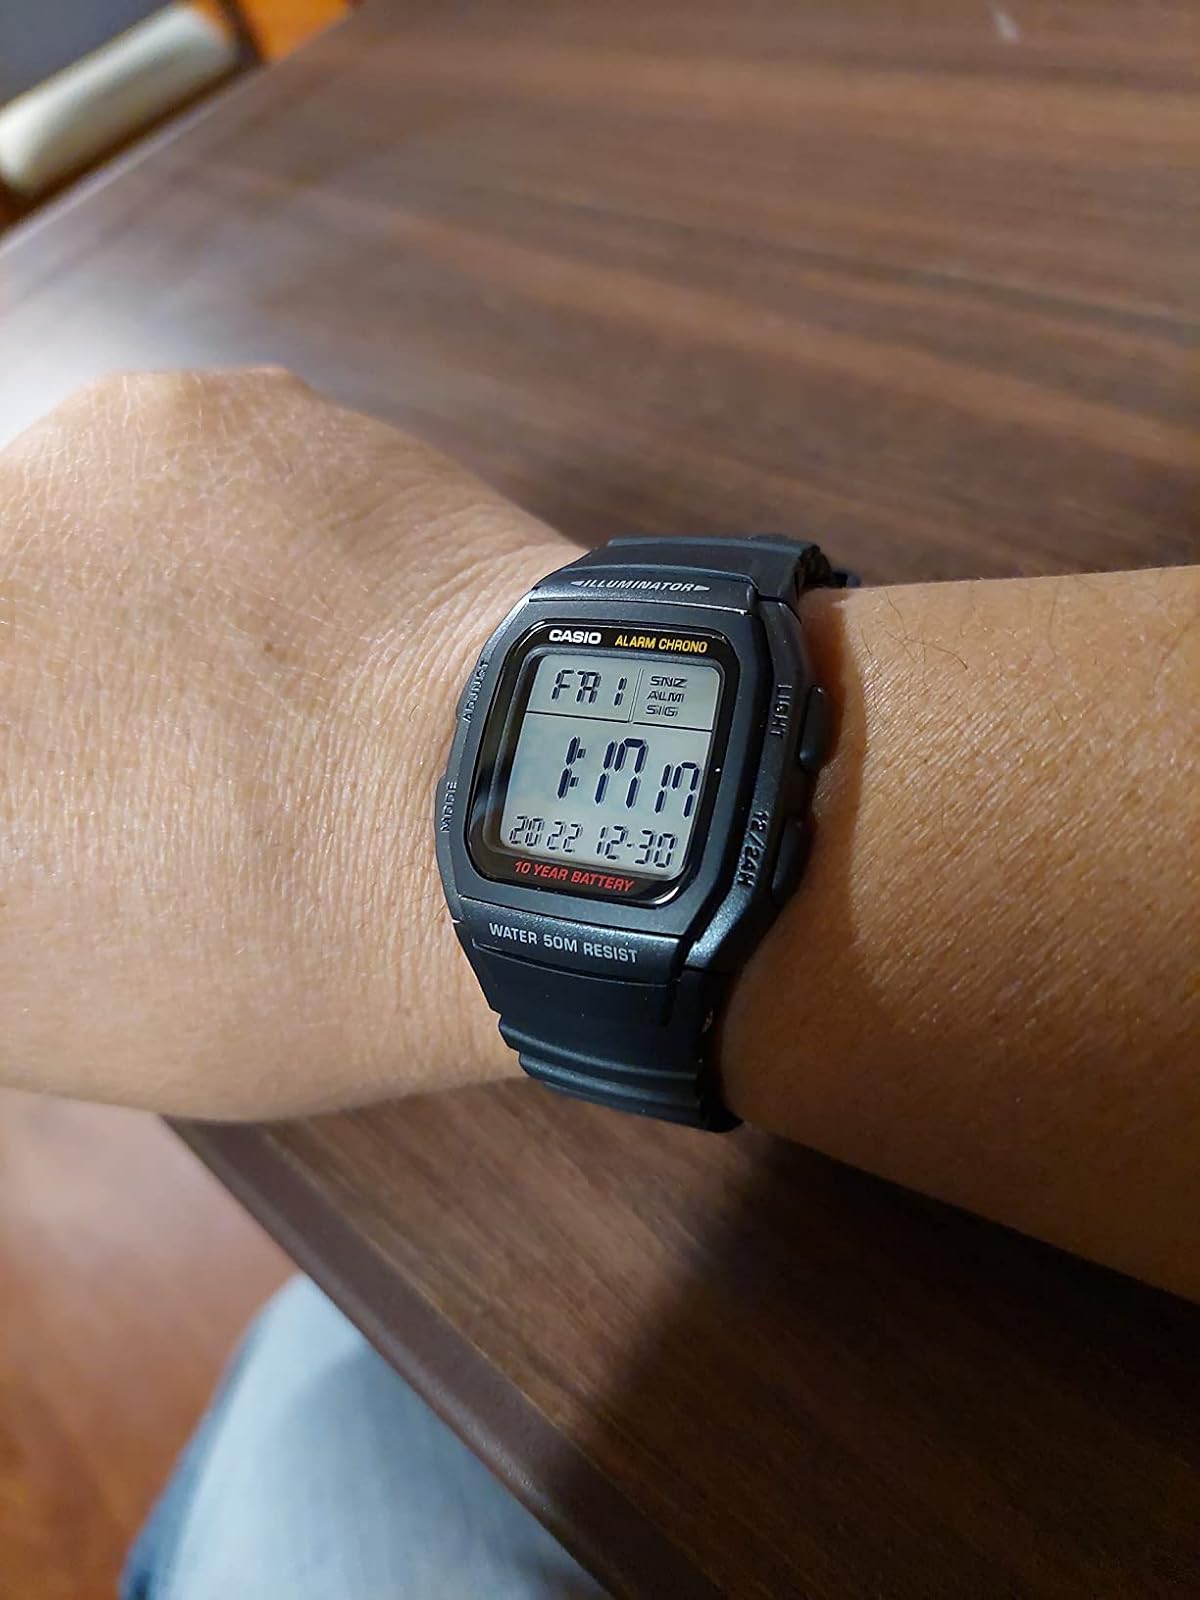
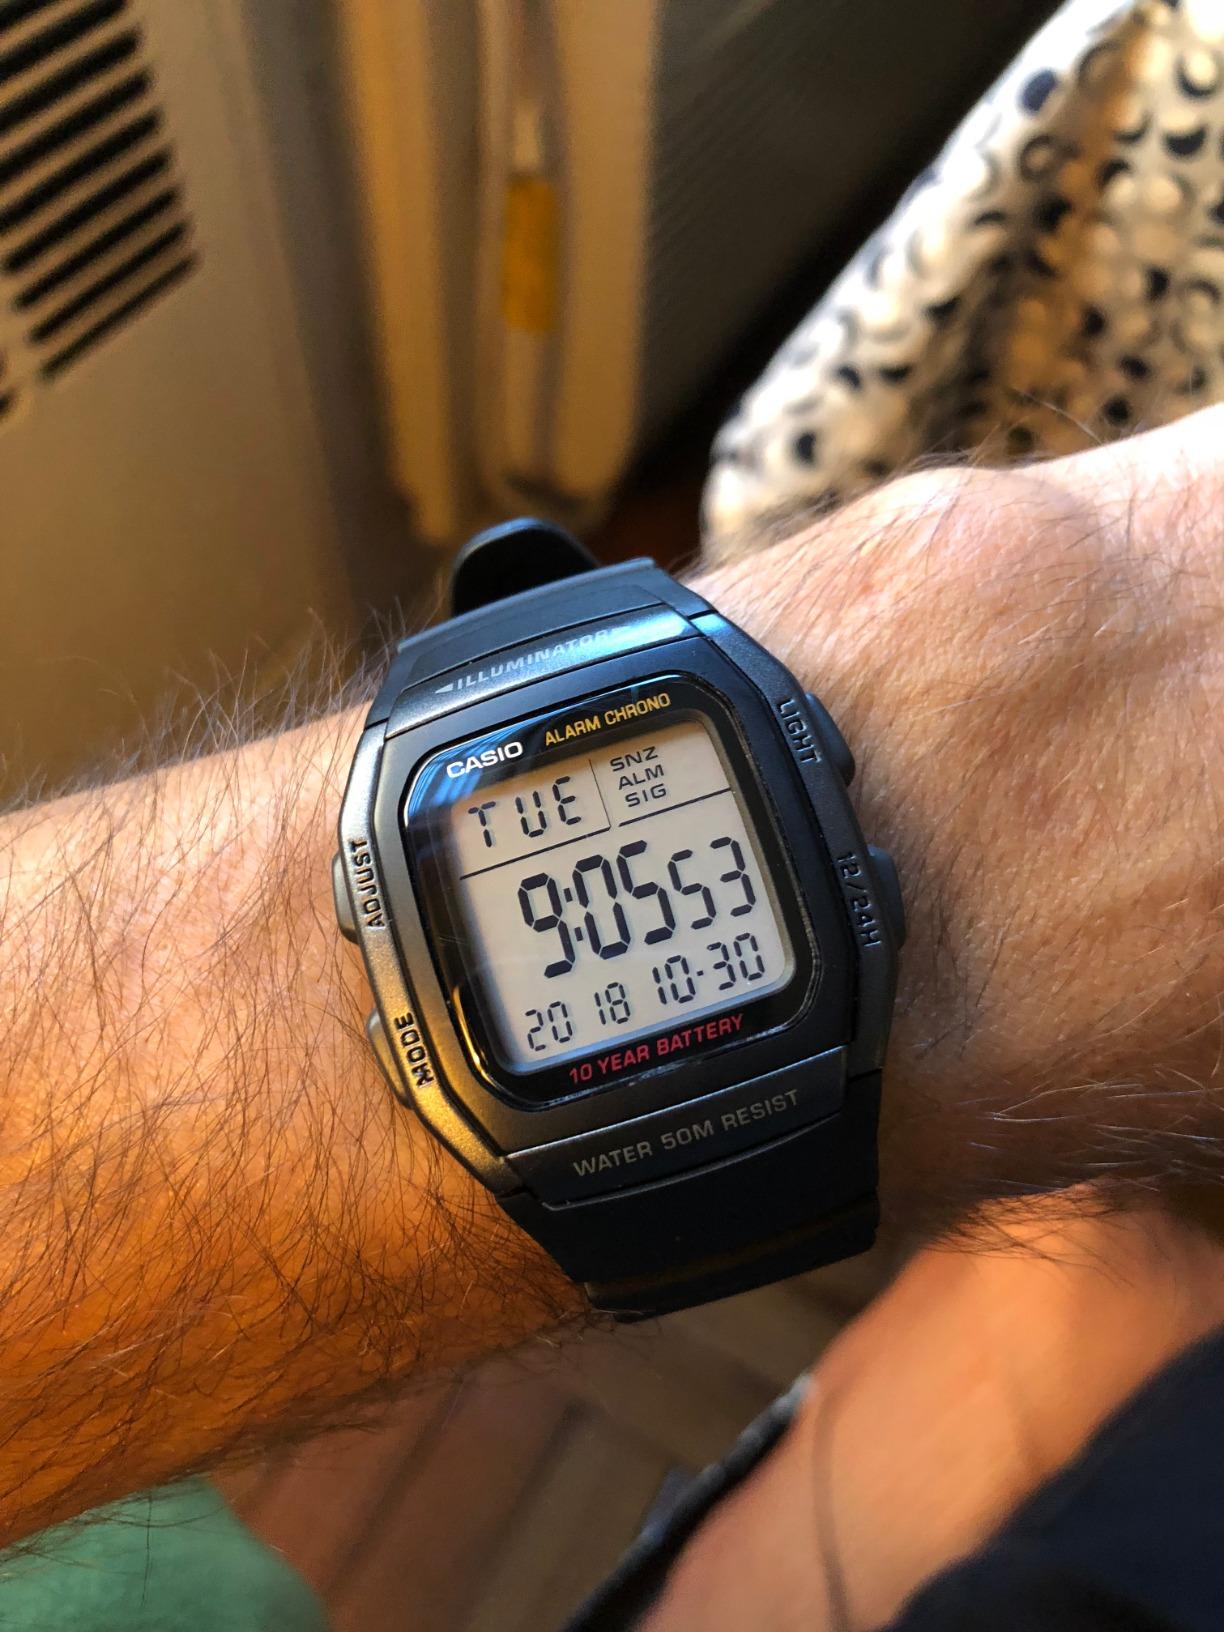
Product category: accessories_watch
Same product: yes